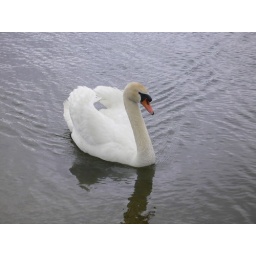
A perfect white swan swimming in the Chiemsee.